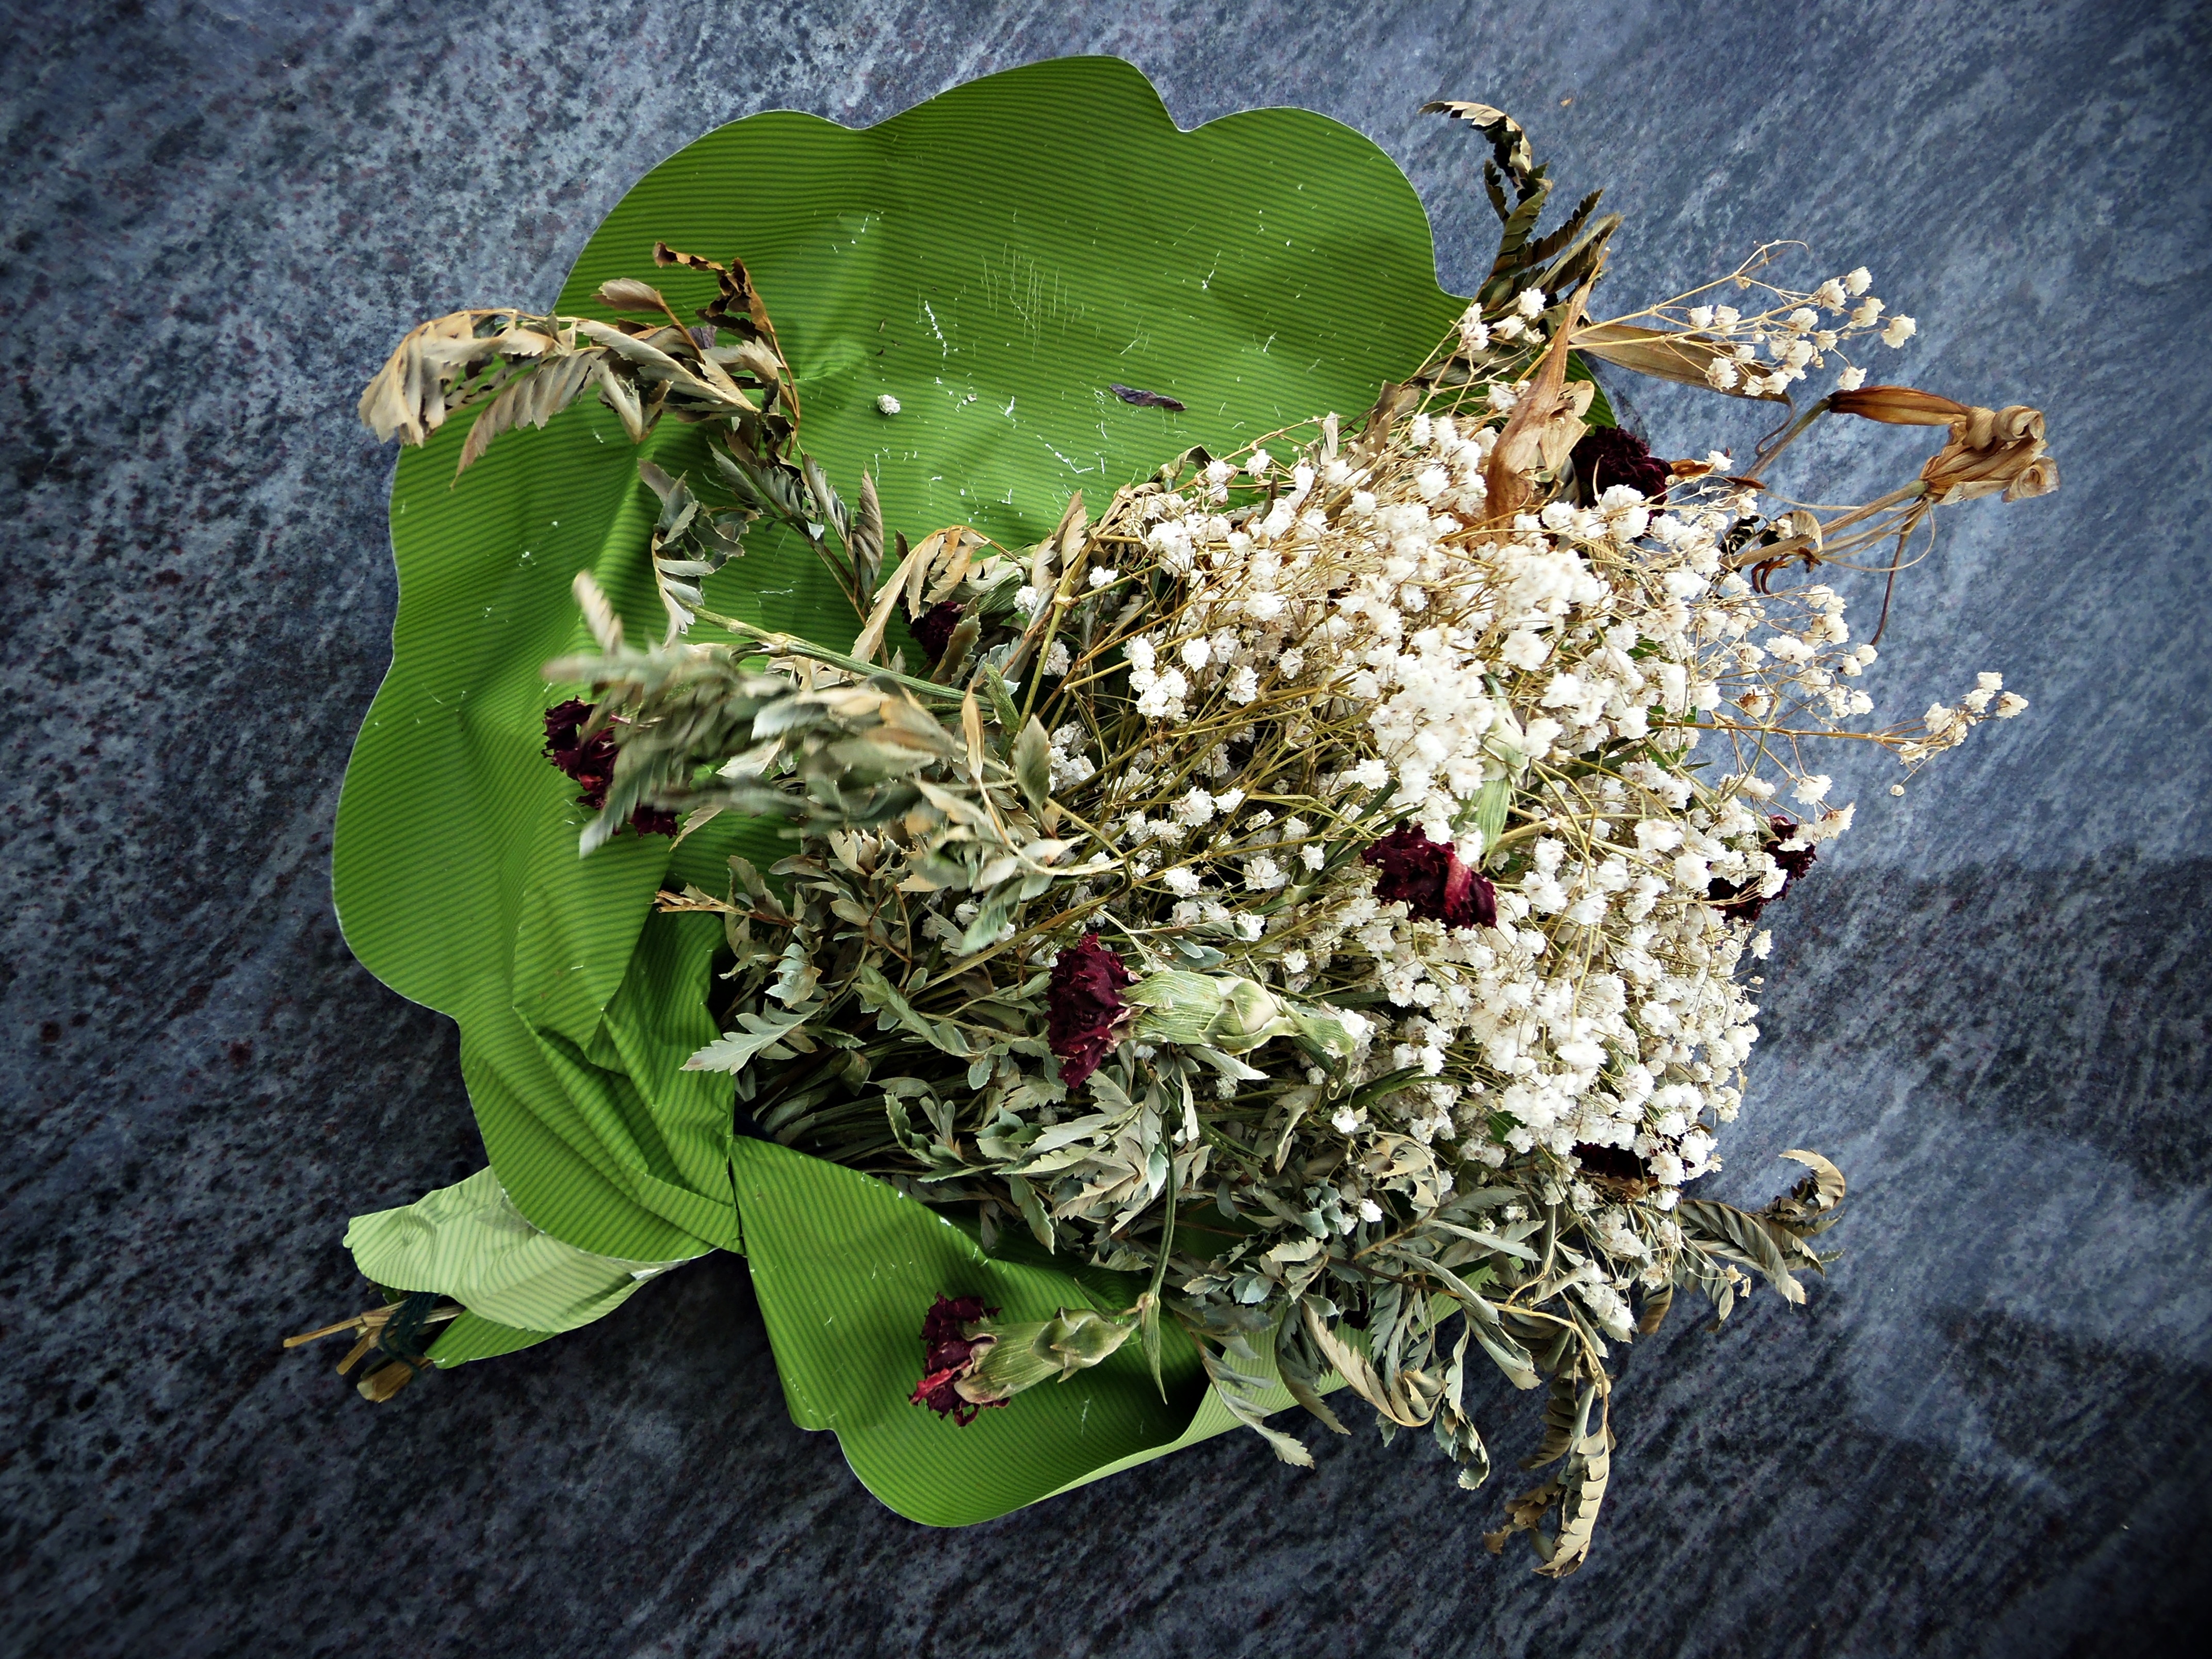
branch, blossom, plant, sunset, leaf, flower, green, produce, macro, memory, botany, silence, flora, still life, dead flower, floristry, shading, soledad, macro photography, dried flowers, flowering plant, floral design, land plant, flower arranging